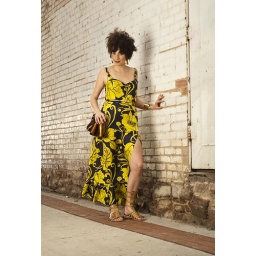
elephant journal's holiday 2008 ecofashion show at the Boulder Theater in Boulder, Colo. Buffalo Exchange clothing featured.